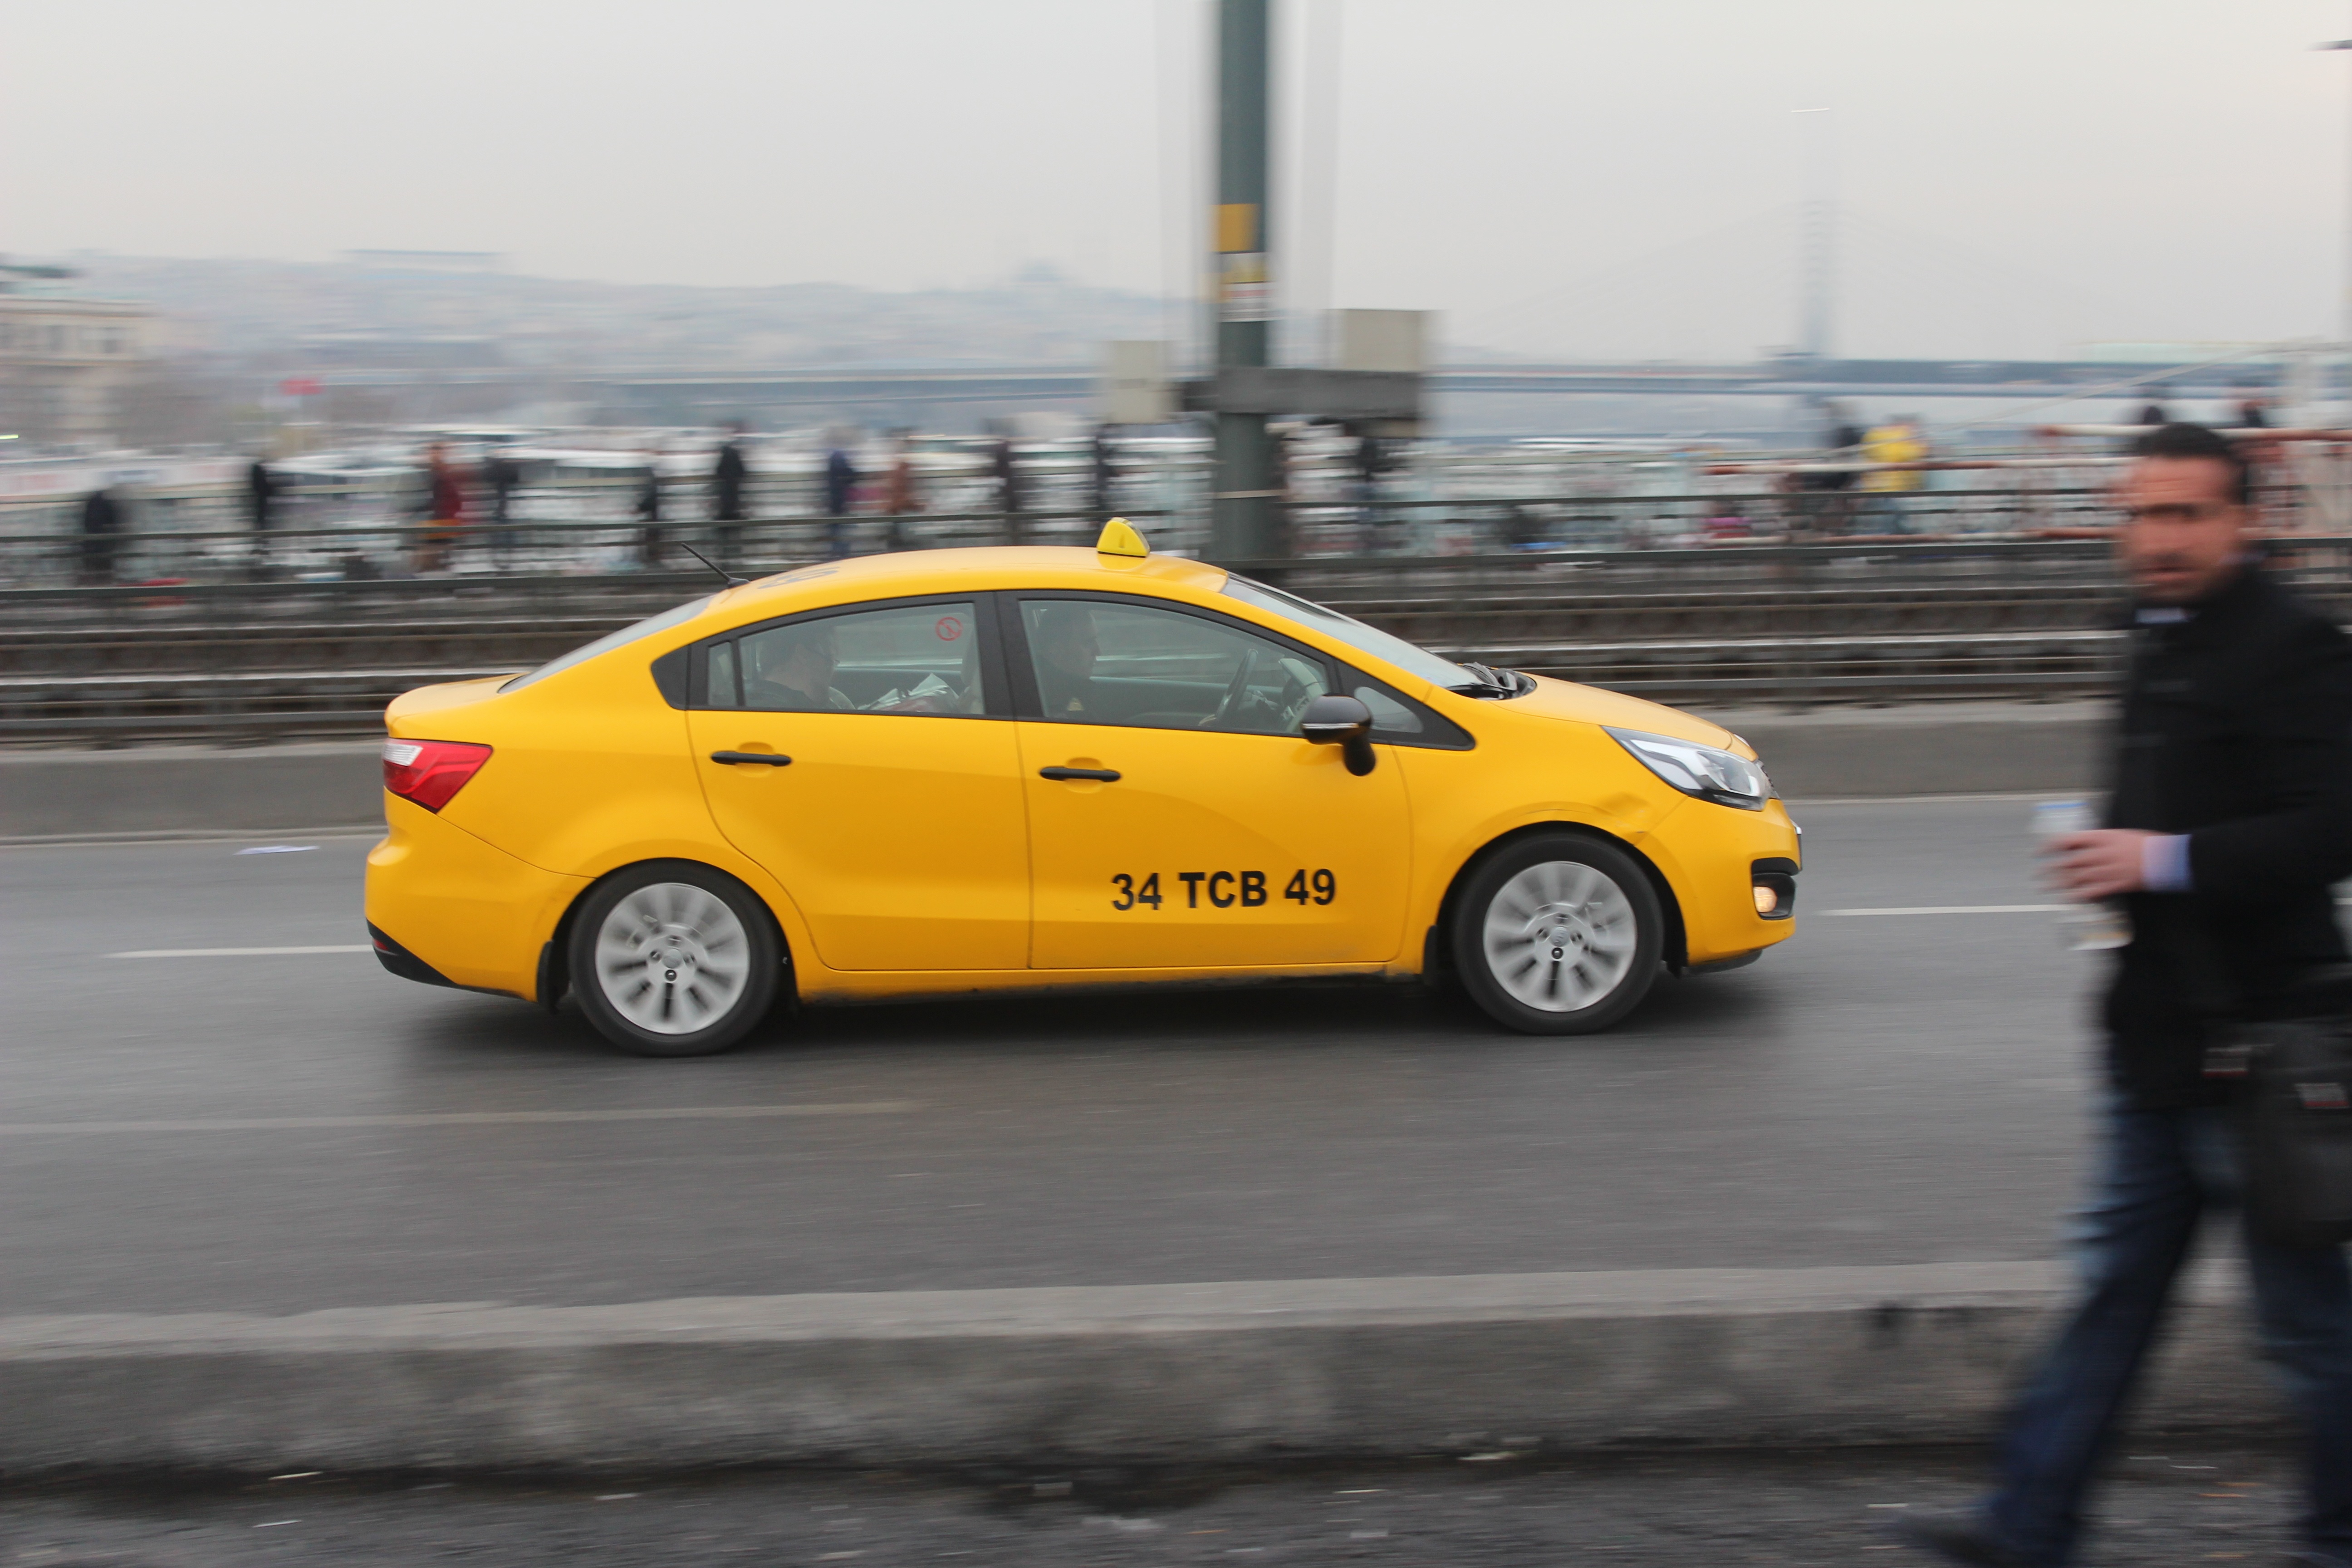
road, white, car, night, driving, taxi, vehicle, black, yellow, long, turkey, istanbul, beautiful, day, technical, cami, the composition, emin n, the minarets, land vehicle, automobile make, subcompact car, karak y